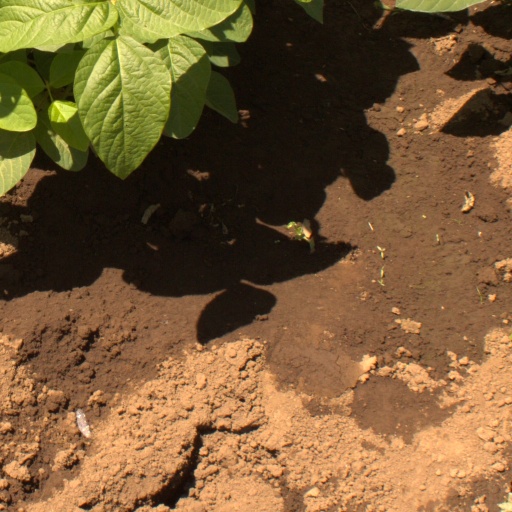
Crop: soybean